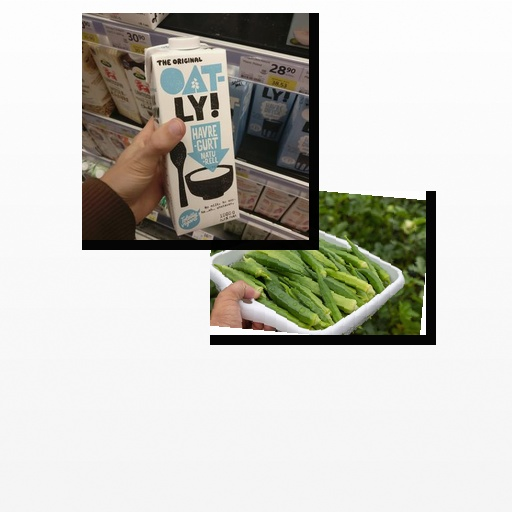
Food items: oatghurt, okra